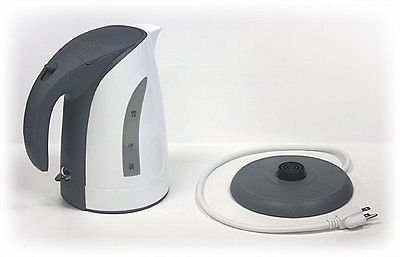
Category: kettle